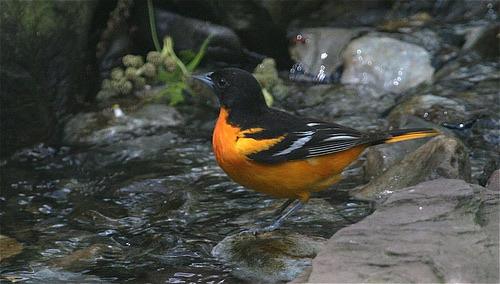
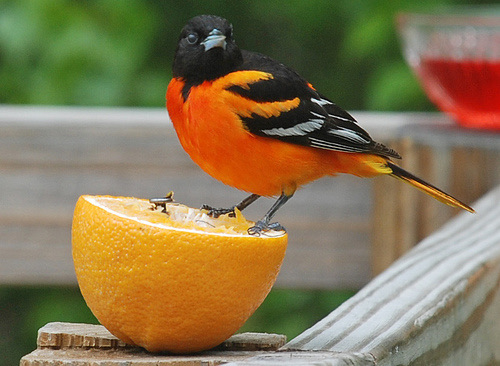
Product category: misc
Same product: yes